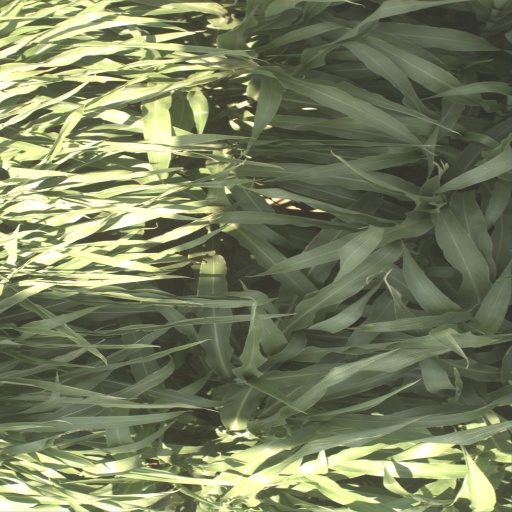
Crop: sorghum